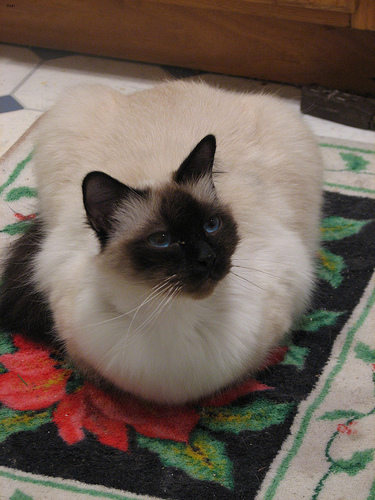
Animal: cat
Breed: birman